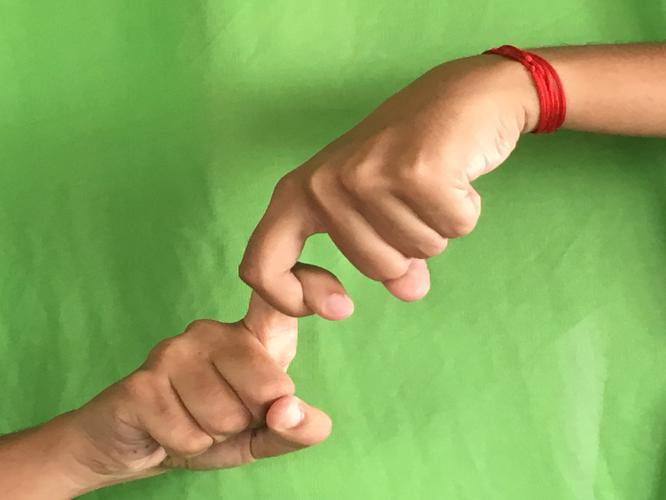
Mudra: Pasha
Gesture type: double_hand